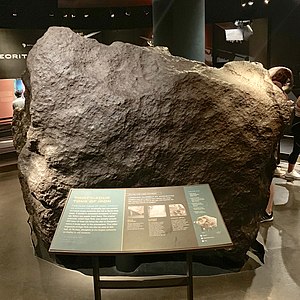
Ahnighito
Ahnighito på 31 ton
Ahnighito, Teltet eller Cape Yorkmeteoritten er en af de største meteoritter, der er fundet. På ca. 31 ton er det den største rest af et nedslag af en jernmeteoroid for omkring 10.000 år siden på Kap York i det nordvestlige Grønland. Meteoritten blev solgt til American Museum of Natural History i New York af polarforskeren Robert E. Peary for 40.000 dollars.